Maserati Quattroporte

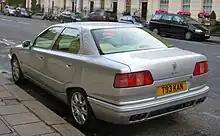
Quattroporte Evoluzione (rear view)

On 14 December 1986, at Maserati's 60th anniversary as a car manufacturer, De Tomaso presented the Maserati Royale in Modena, a built-to-order, ultra-luxury version of the Quattroporte. It featured a higher compression 4.9-litre V8 engine, generating a maximum power output of . Besides the usual leather upholstery and veneer trim, the car featured a revised dashboard with an analogue clock, four electrically adjustable seats, retractable veneered tables in the rear doors, and a mini-bar. Visually, the Royale was distinguished by new disc-shaped alloy wheels and silver-coloured side sills. A limited production run of 120 cars was announced, but when production ceased in 1990 only 53 cars were completed.